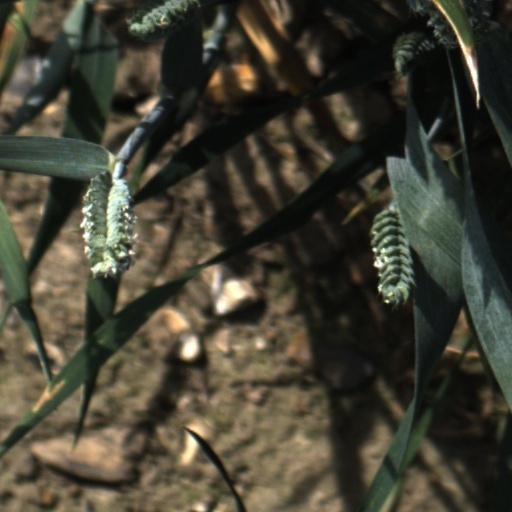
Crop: wheat